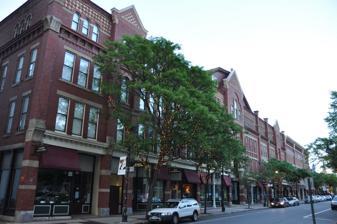
Building: Harrington-Smith Block
Country: United States of America
Year built: 1880
United States historic place Harrington-Smith Block U.S. National Register of Historic Places Show map of New Hampshire Show map of the United States Location 18-52 Hanover St., Manchester, New Hampshire Coordinates 42°59′28″N 71°27′44″W / 42.99111°N 71.46222°W / 42.99111; -71.46222 Area less than one acre Built 1880 ( 1880 ) Architect John T. Fanning Architectural style Queen Anne NRHP reference No. 86003367 Added to NRHP January 28, 1987 The Harrington-Smith Block , formerly known as the Strand Theater and the Manchester Opera House , is a historic commercial building at 18-25 Hanover Street in the heart of Manchester, New Hampshire . Built in 1881 to a design by John T. Fanning for two prominent local developers, the building is an expansive rendition of Queen Anne styling in brick and stone. It housed the city's premier performance venue for many years, and was an early home of the influential Manchester Union Leader , the state's major daily newspaper. The building was listed on the National Register of Historic Places in 1987. Description and history The Harrington-Smith Block is located in downtown Manchester, occupying 200 feet (61 m) of frontage on Hanover Street and 95 feet (29 m) on Elm Street, the city's principal downtown thoroughfare. It has a central four-story main block, finished mainly in red brick. There are eight store fronts, articulated by brick piers rising the full height of the building. The central entrance, originally for the opera house, projects slightly, and there are secondary entrances between the first and second bays at each end. The storefronts are topped by pressed metal panels, and have recessed entrances flanked by display windows. The building combined retail and commercial business activities with a large performing space (now demolished) in the rear. The building was an early home to the Manchester Union Leader , the state's major daily newspaper. After the closure of most of the city's mills beginning in the 1930s, the upper floors of the building were converted to residential use. Major fires in 1985 resulted in the loss of the auditorium and significant damage to the rest of the building's interior. It was rehabilitated, and continues to house shops on the ground level and residences above. See also National Register of Historic Places listings in Hillsborough County, New Hampshire References